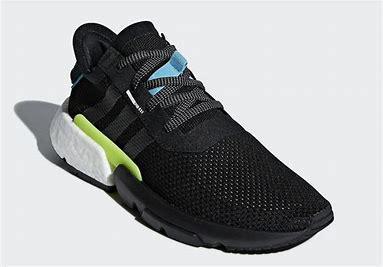
Brand: Adidas
Model: Pod S3 1